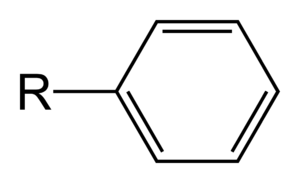
Aryl
En phenylgruppe er den simpleste arylgruppe, her bundet til en "R"-gruppe.
"I organisk kemi er en aryl enhver funktionel gruppe eller substituent som er afledt af en aromatisk ring, dette være sig phenyl, naphthyl, thienyl, indolyl, osv. ""Aryl"" anvendes af hensyn til forkortelse eller generalisering, og ""Ar"" bruges som pladsholder for arylgruppen i kemiske strukturdiagrammer.